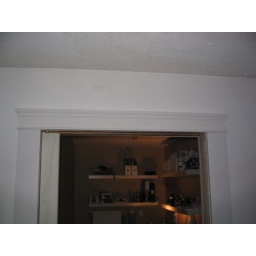
New trim over office door